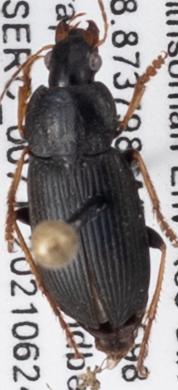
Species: Amphasia sericea
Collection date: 2021-06-24
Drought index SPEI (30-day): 0.39
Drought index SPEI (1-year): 2.09
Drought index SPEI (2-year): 1.28